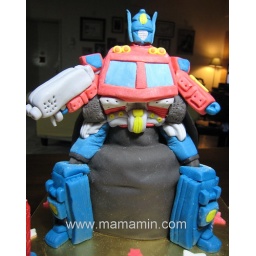
First attempt at making a standing Transformer bot, inspired by my friend Dora who made a Bumble Bee bot cake